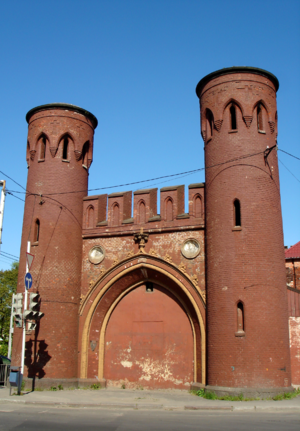
Kaliningrad, anciennement Königsberg en Prusse-Orientale, est une ville de Russie située dans une exclave territoriale, l'oblast de Kaliningrad, totalement isolée du reste du territoire russe, entre la Pologne et la Lituanie. Sa population s'élève à 475 100 habitants en 2018.
La porte de Sackheim est une ancienne porte de ville de la ville de Kaliningrad en Russie. La première porte de ville sur cet endroit était construite au XVIIᵉ siècle, mais le vestige existant aujourd'hui est plus récent, étant construit au milieu de XIXᵉ siècle, quand l'enceinte fortifiée de la ville de Königsberg était profondément modifiée. Elle est nommée d'après du quartier ancien, appelé Sackheim.